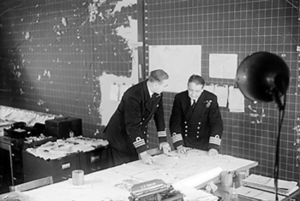
Western Approaches Command
Kommandørkaptajn Cross, stabsofficer for konvojer (tv. diskuterer et særligt konvojbevægelseskort med kommandør Lake RN, tjenestegørende officer i operationsrummet på Derby House i Liverpool.
Western Approaches Command var en stor operativ enhed af Royal Navy under 2. Verdenskrig. Kommandoen var ansvarlig for britiske skibes sikkerhed på skibsruterne mellem Storbritannien og Nordamerika.